555 timer IC

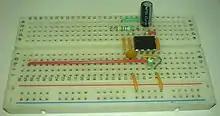
555 timer circuit in a solderless breadboard

In 1972, Signetics originally released the 555 timer in DIP-8 and TO5-8 metal can packages, and the 556 timer was released in a DIP-14 package.